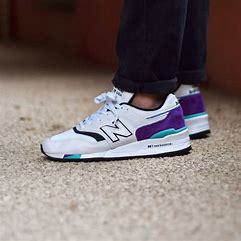
Brand: New
Model: Balance 997